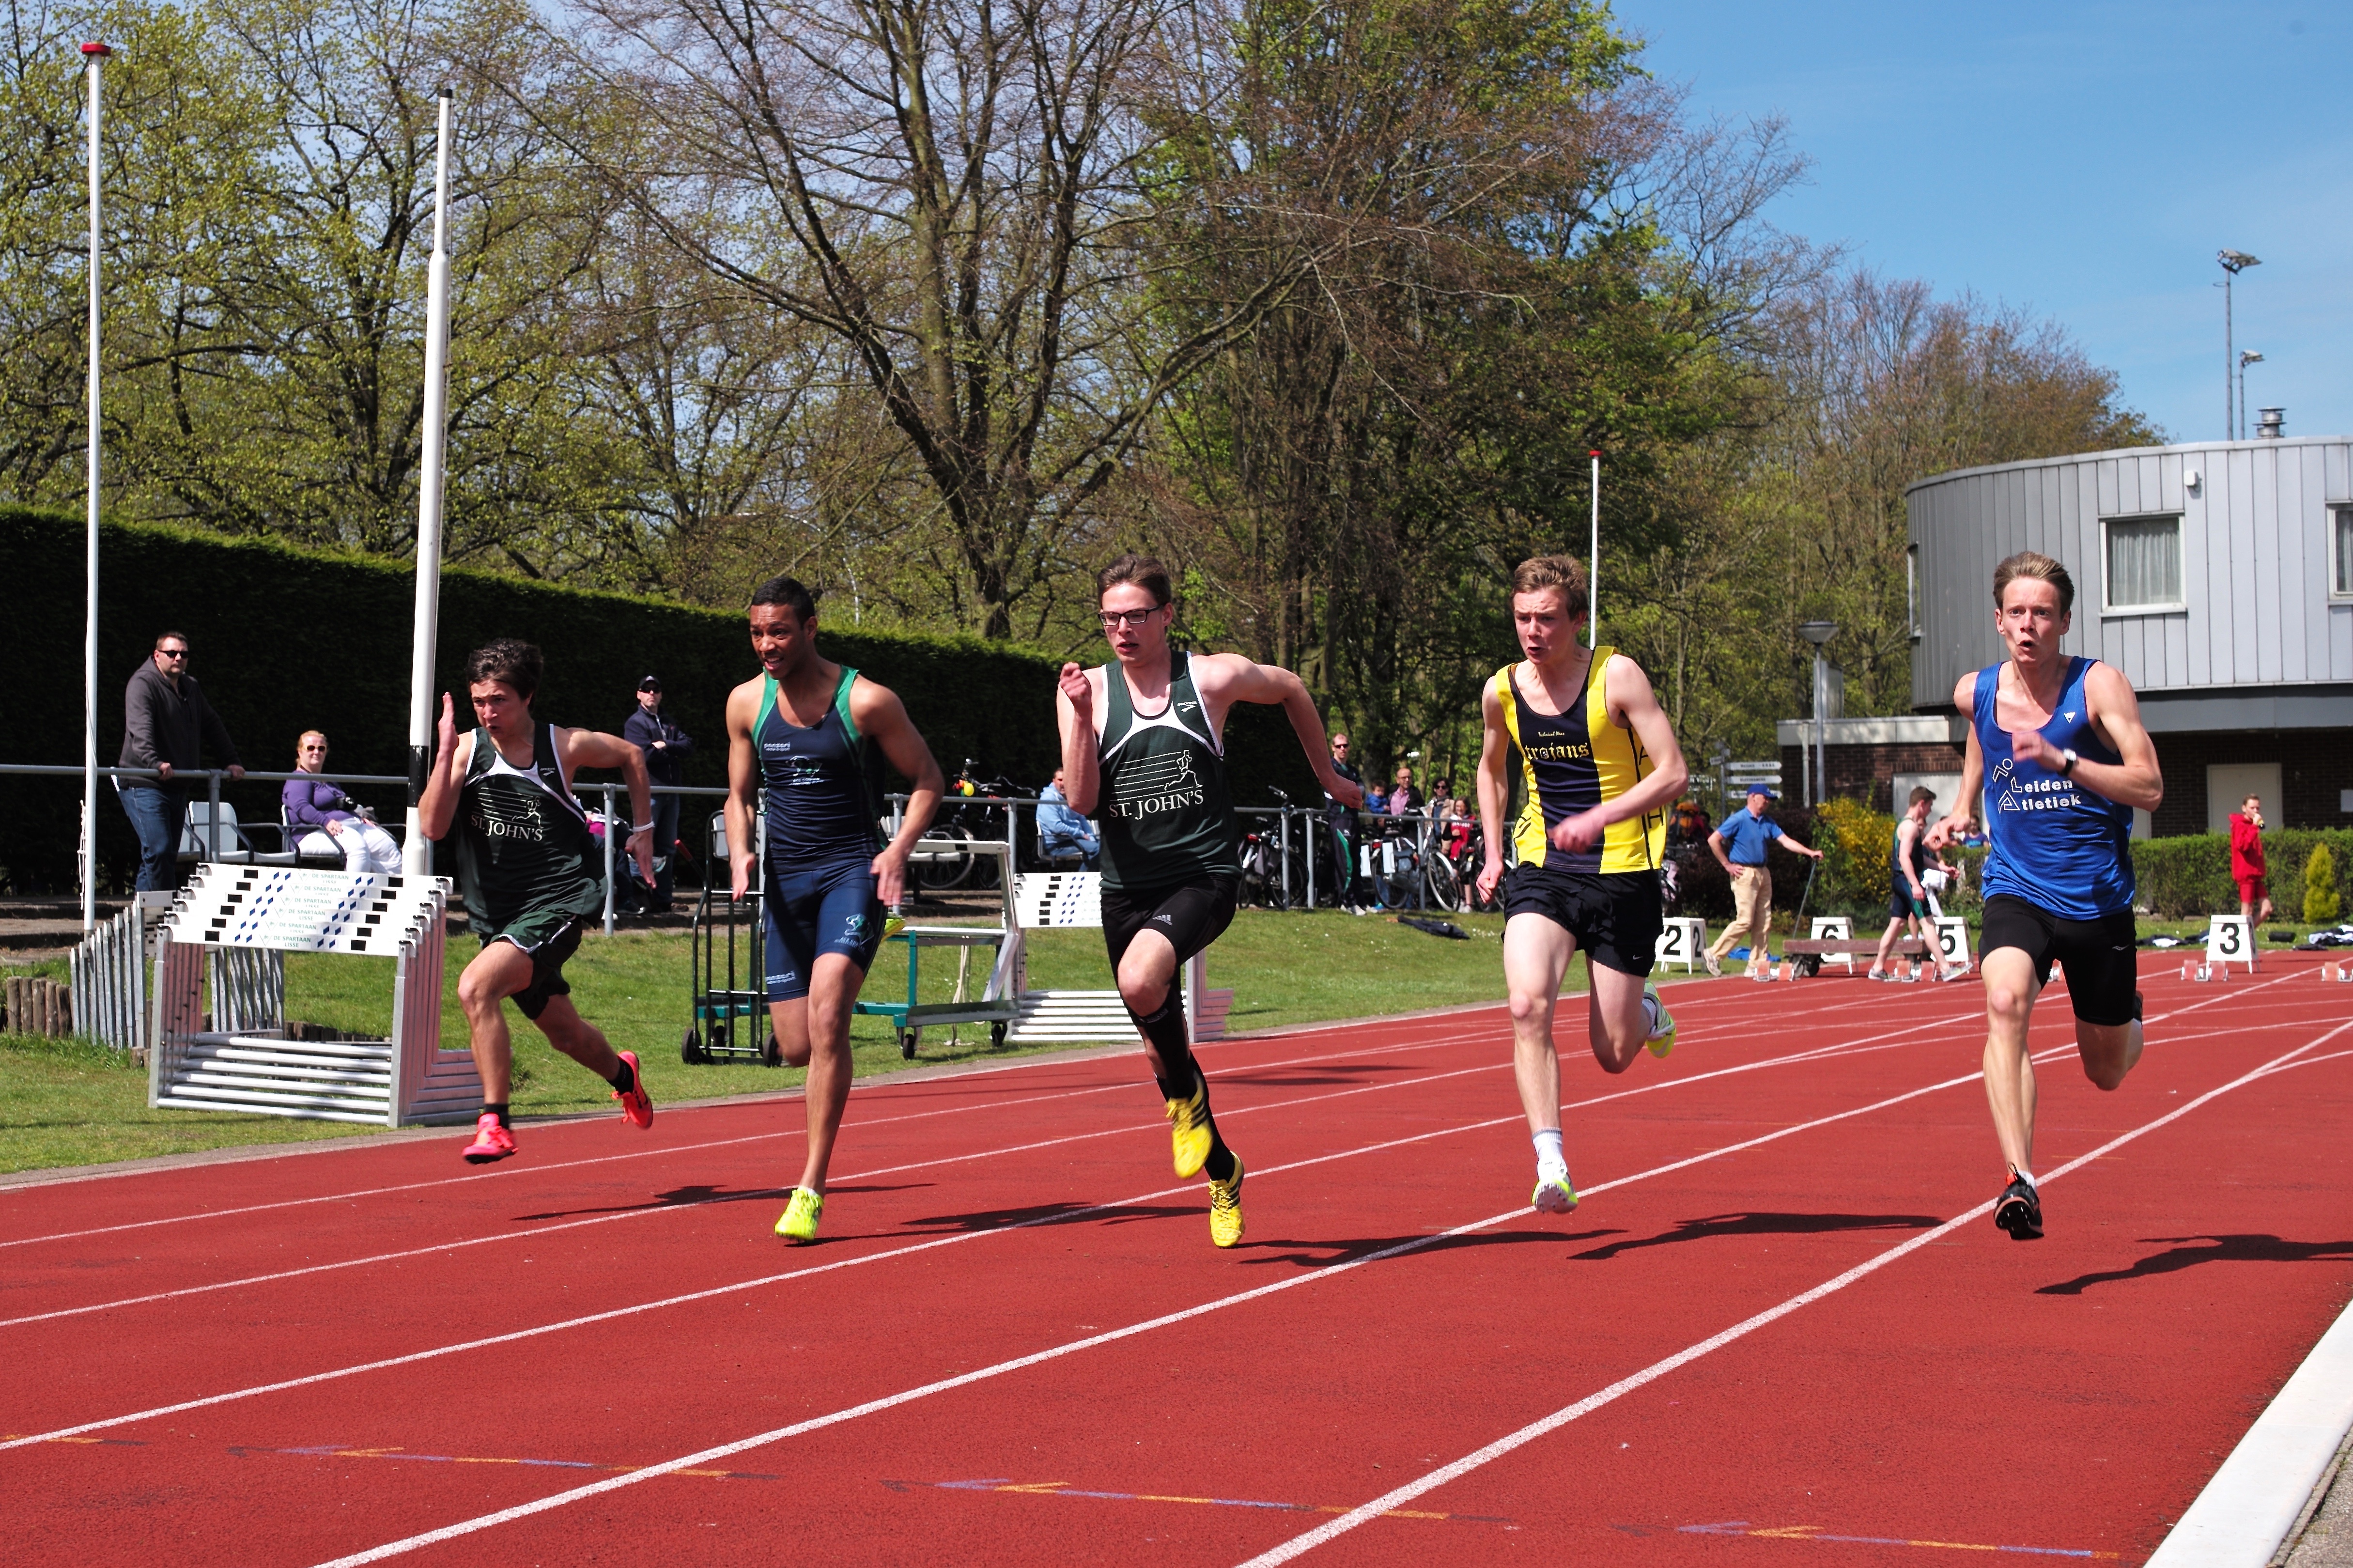
track, running, run, jumping, runner, ash, race, competition, holland, hague, netherlands, international, girls, m, american, sports, boys, 50, school, runners, junior, leica, 240, summilux, varsity, athletics, meet, sprint, hurdle, physical exercise, human action, track and field athletics, middle distance running, 800 metres, 110 metres hurdles, 4 100 metres relay